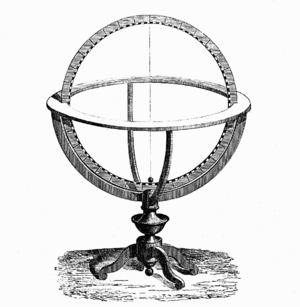
Fig. 356. — Armille.
Une armille est un instrument de mesure et d'observation astronomique utilisé dès le IIIᵉ siècle av. J.-C. par Ératosthène puis au siècle suivant par Hipparque. Son usage, sous sa forme originelle, se perpétue jusqu'à la Renaissance.